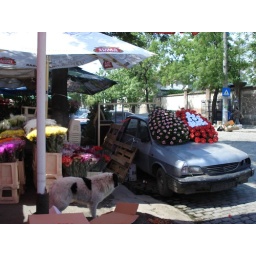
apparently the flower market in Bucharest is under threat by developers